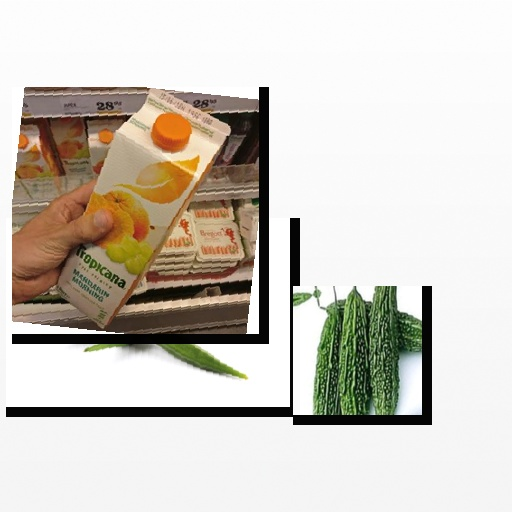
Food items: okra, bitter_gourd, mandarin_juice